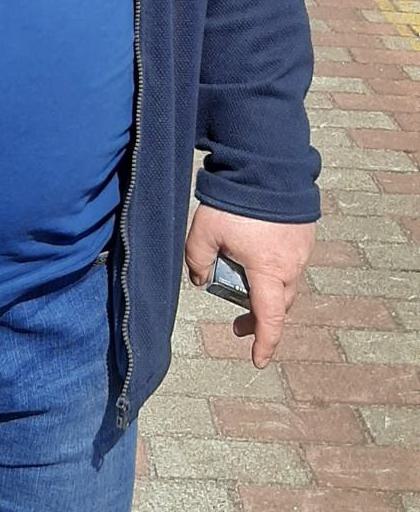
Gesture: no_gesture